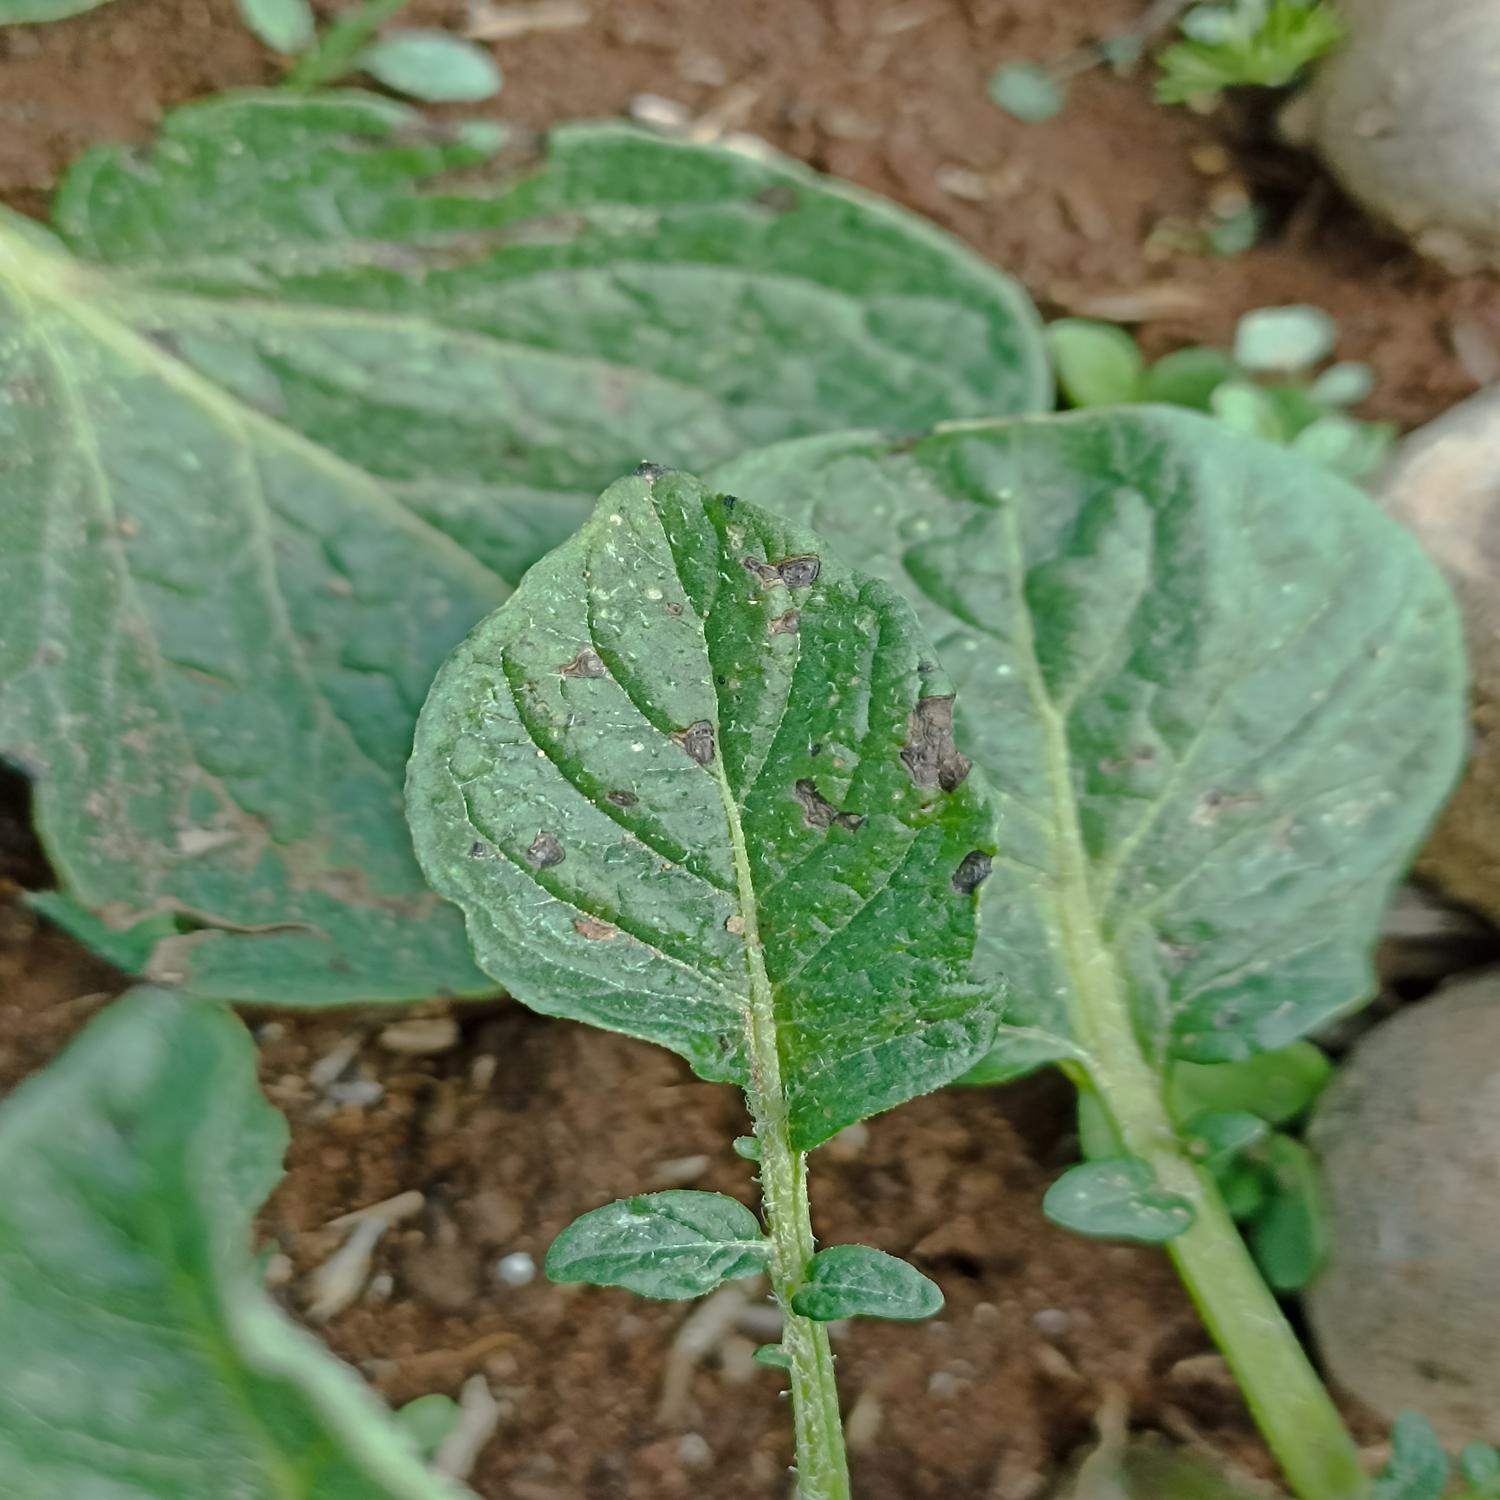
Label: Fungi